Mohammed Dewji

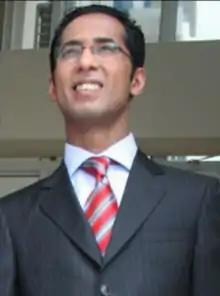
Dewji in 2013

Mohammed "Mo" Gulamabbas Dewji (born 8 May 1975) is a Tanzanian billionaire businessman and former politician. He is the owner of MeTL Group, a Tanzanian conglomerate founded by his grandmother, developed by his father in the 1970s. Dewji served as Member of the Tanzanian Parliament for Chama Cha Mapinduzi (CCM) from 2005 to 2015 for his home town of Singida. As of October 2024, Dewji has an estimated net worth of US$1.8 billion, Africa's 17th richest person and youngest billionaire. Dewji was the first Tanzanian on the cover of "Forbes" magazine, in 2013.